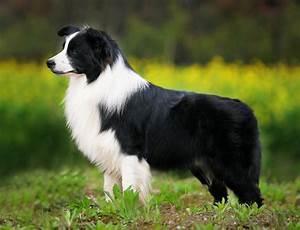
dog